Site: brandenburg
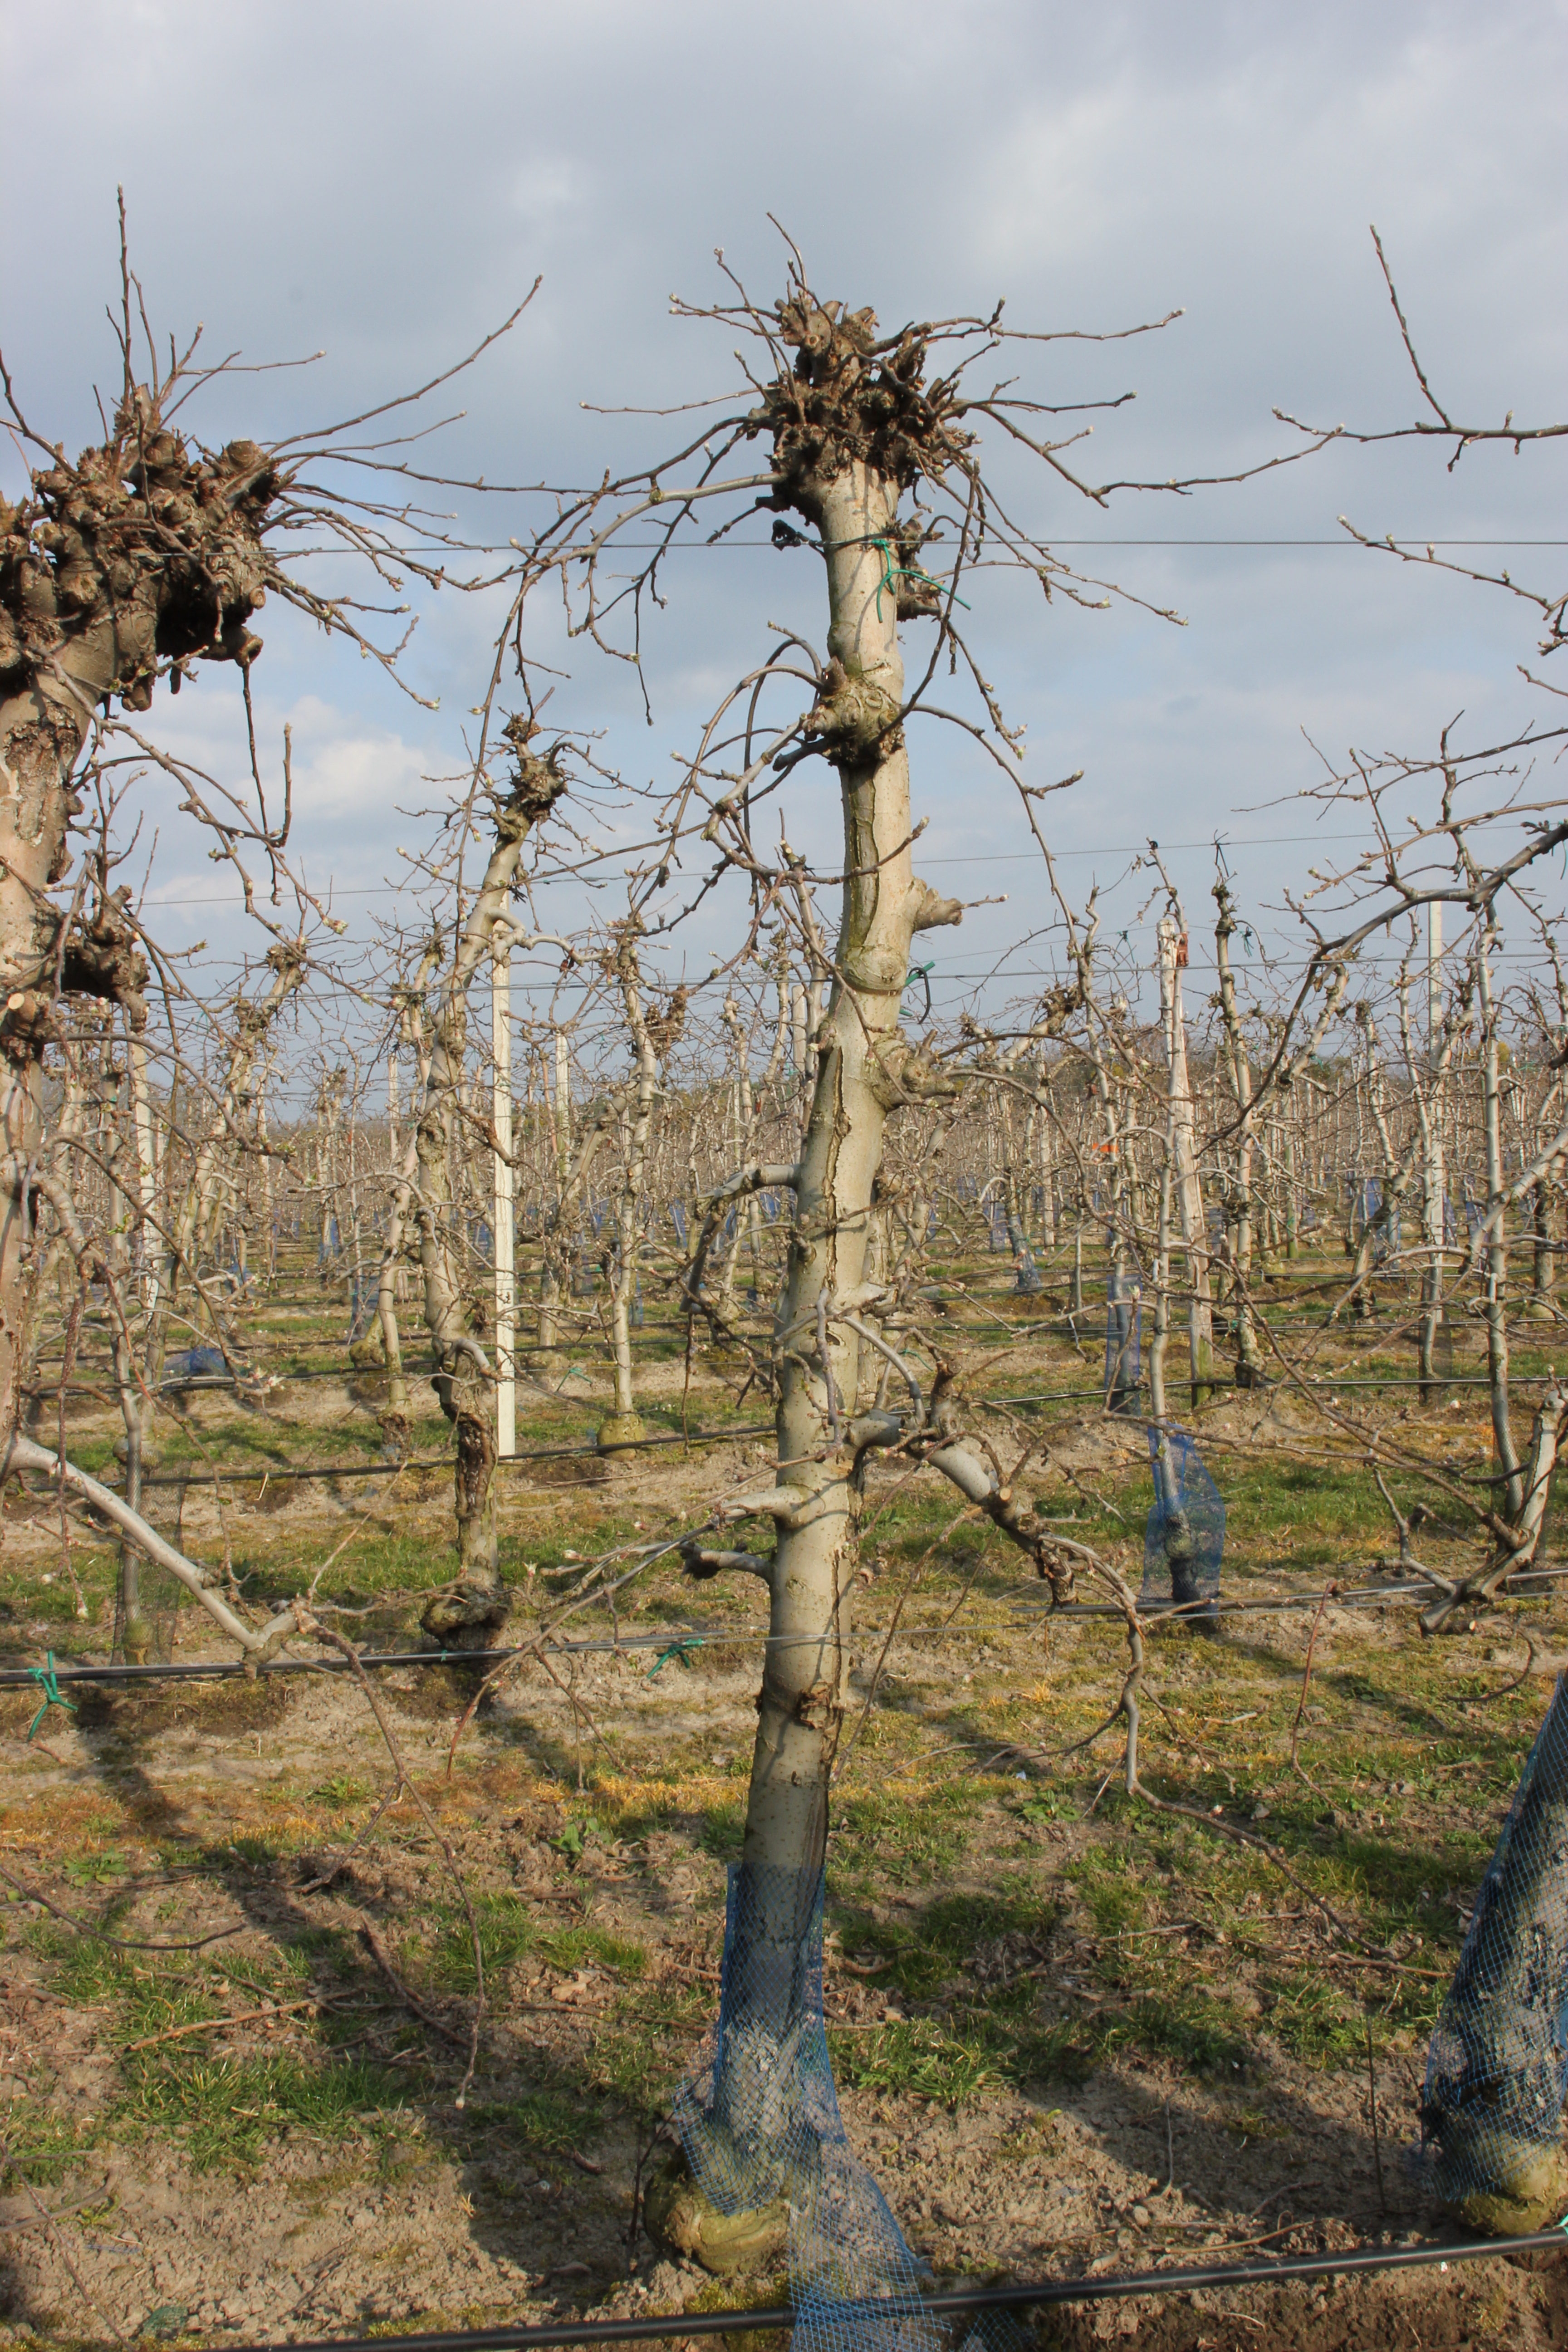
Growth stage (BBCH 03): Bud development